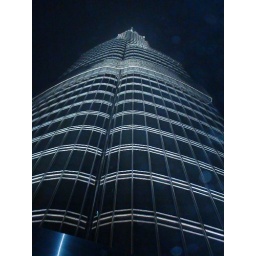
Even at floor 124, there's rest of the Burj still towers above us!